Custody (2023 film)

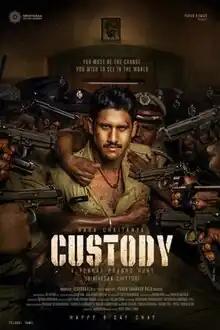
Theatrical release poster

Custody is a 2023 Indian period action thriller film directed by Venkat Prabhu and produced by Srinivasa Chitturi under Srinivasaa Silver Screen and Anji Industries. It was shot simultaneously in Telugu and Tamil languages. The film stars Naga Chaitanya (in his Tamil debut), Arvind Swamy, Krithi Shetty, Priyamani, R. Sarathkumar, Ramki and Sampath Raj. The music was composed by Ilaiyaraaja and Yuvan Shankar Raja, while the cinematography and editing were handled by S. R. Kathir and Venkat Raajen.